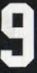
Number: 9